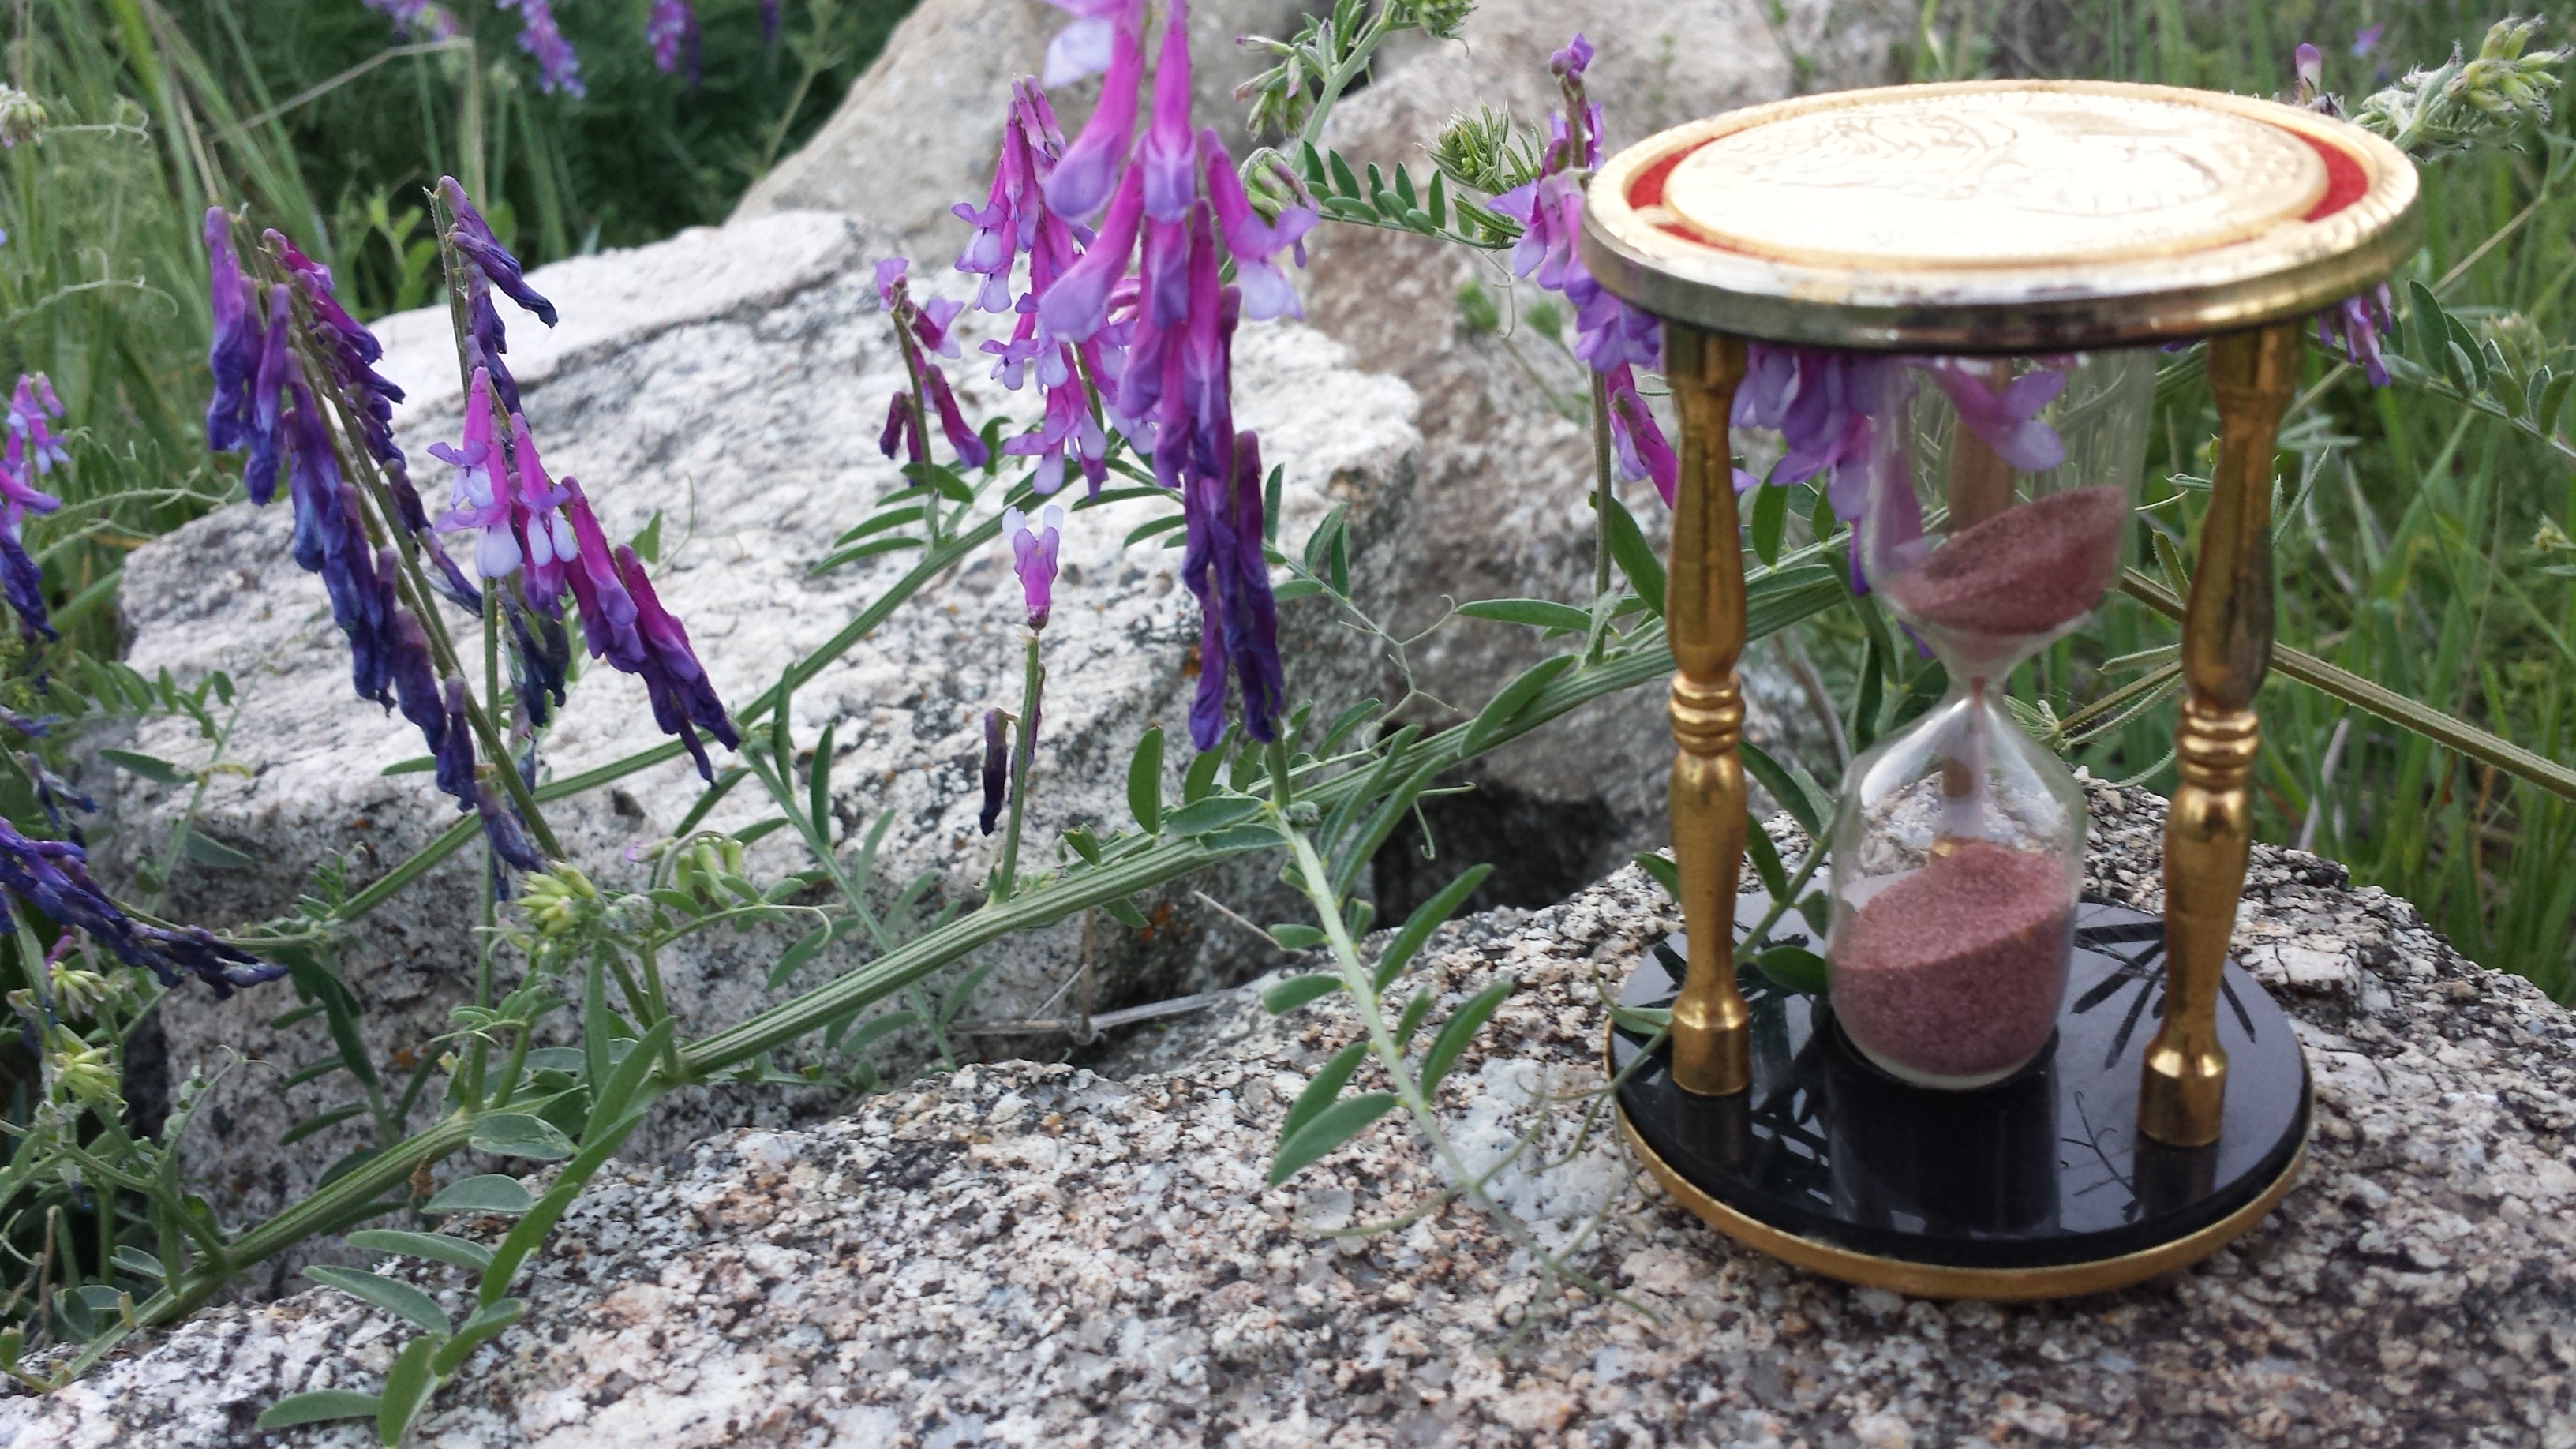
natural, flower, lavender, purple, botany, plant, glass, table, garden, bird bath, interior design